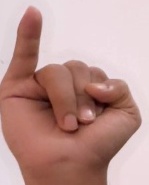
ASL sign: I